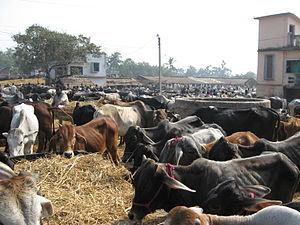
Pandua est une ville du district de Hooghly, an Bengale-Occidental. Ville de quelque 25 000 habitants, à 70 km au nord-ouest de Calcutta elle fut, dans un lointain passé, le siège d'un petit royaume hindou.